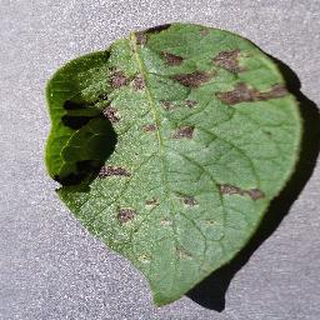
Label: potato_early_blight